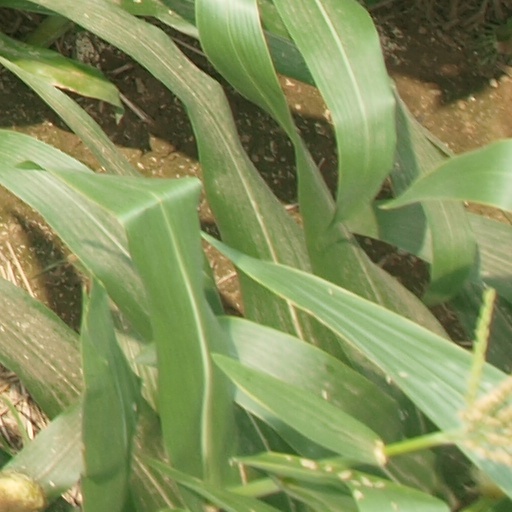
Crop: maize; corn